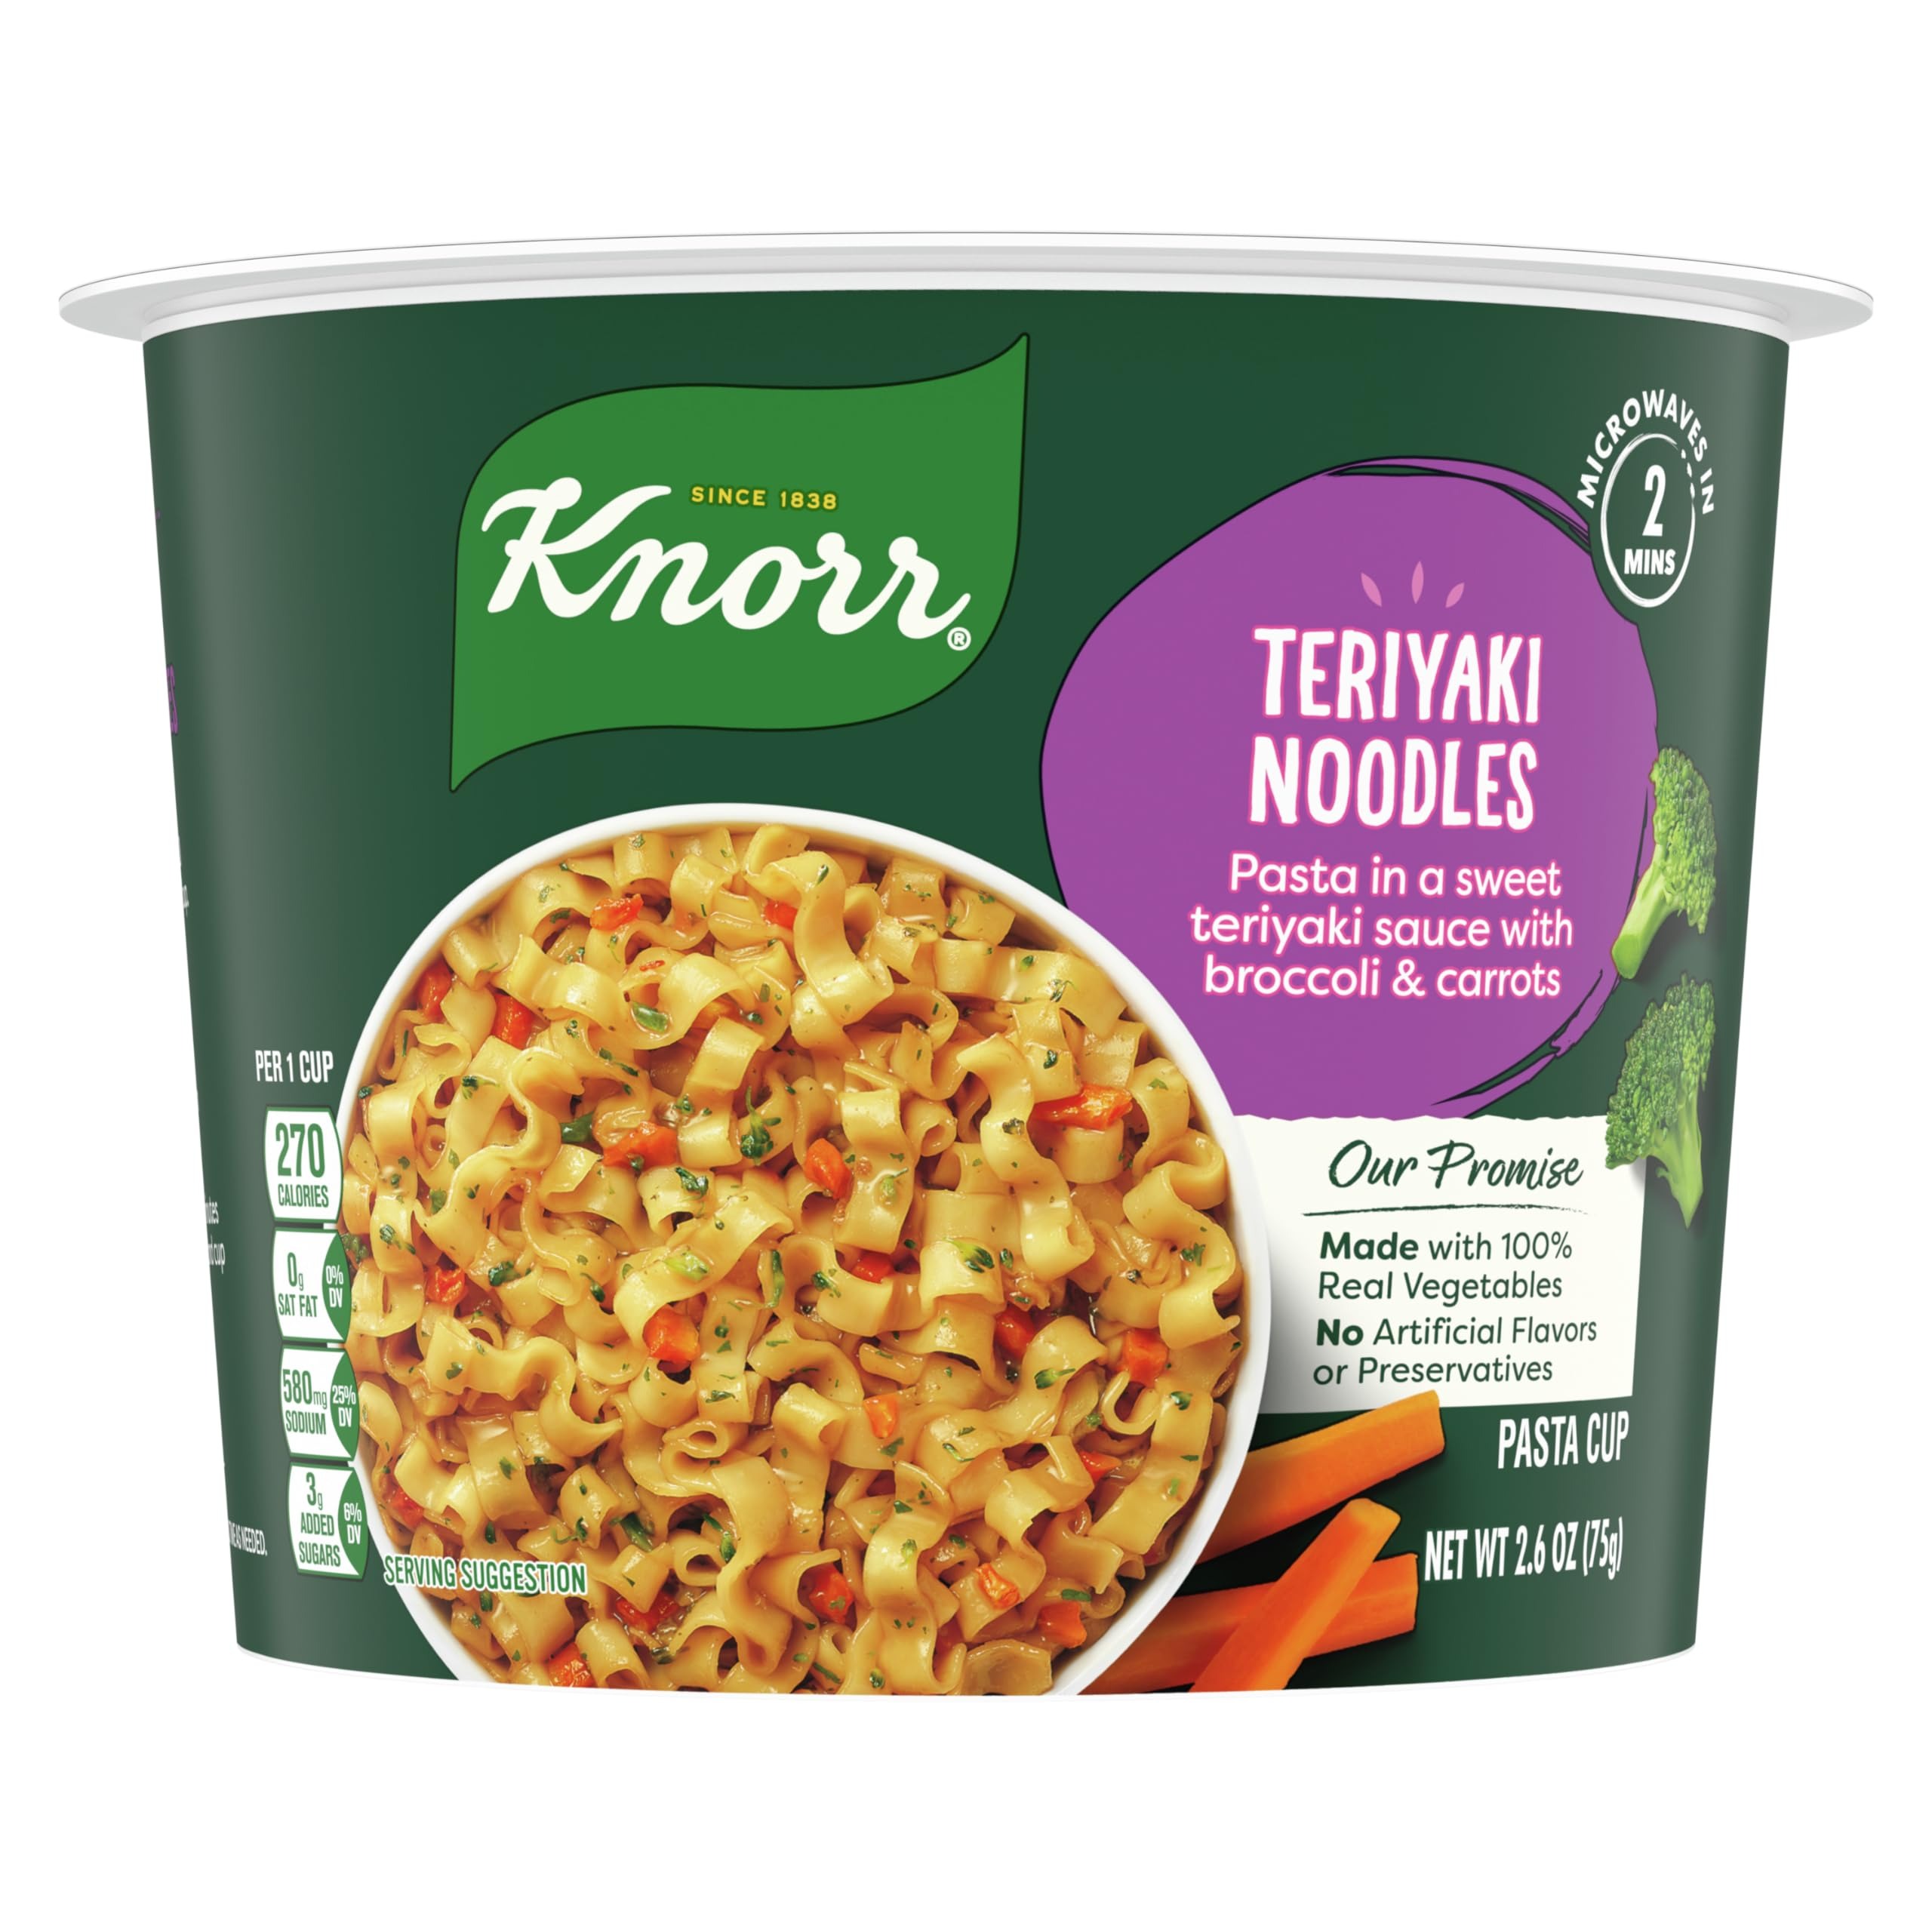
Item Name: Knorr Pasta Cup For a Quick and Easy Meal, Teriyaki Noodles Made with 100% Real Vegetables & No Artificial Flavors or Preservatives, 2.6 oz
Bullet Point 1: Our Knorr Teriyaki Pasta Cup is a flavorful and convenient hearty dish that is perfect for any occasion.
Bullet Point 2: Discover Knorr Teriyaki Cups - Add your choice of meat or tofu, or enjoy on its own.
Bullet Point 3: Knorr Teriyaki Pasta Cups are a perfect combination of mouth-watering sweet Teriyaki sauce with broccoli and carrots.
Bullet Point 4: Knorr Pasta Cups are made with 100% real vegetables, no artificial flavors or preservatives, making it an excellent choice for creating a family-favorite meal.
Bullet Point 5: Simply add cold water up to the line on the inside of the cup, give it a stir, microwave for two minutes, and let rest for three minutes or until pasta is tender
Value: 2.6
Unit: Ounce

Price: 2.48